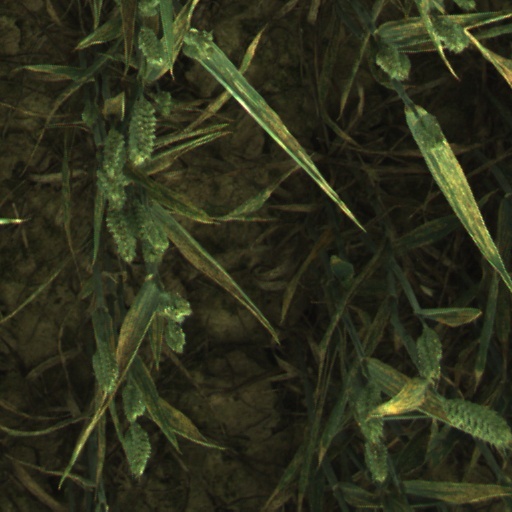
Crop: wheat